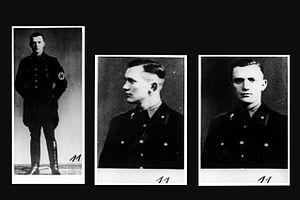
Gerhard Palitzcsh est un sous-officier SS allemand ayant servi dans le camp de concentration d'Auschwitz.